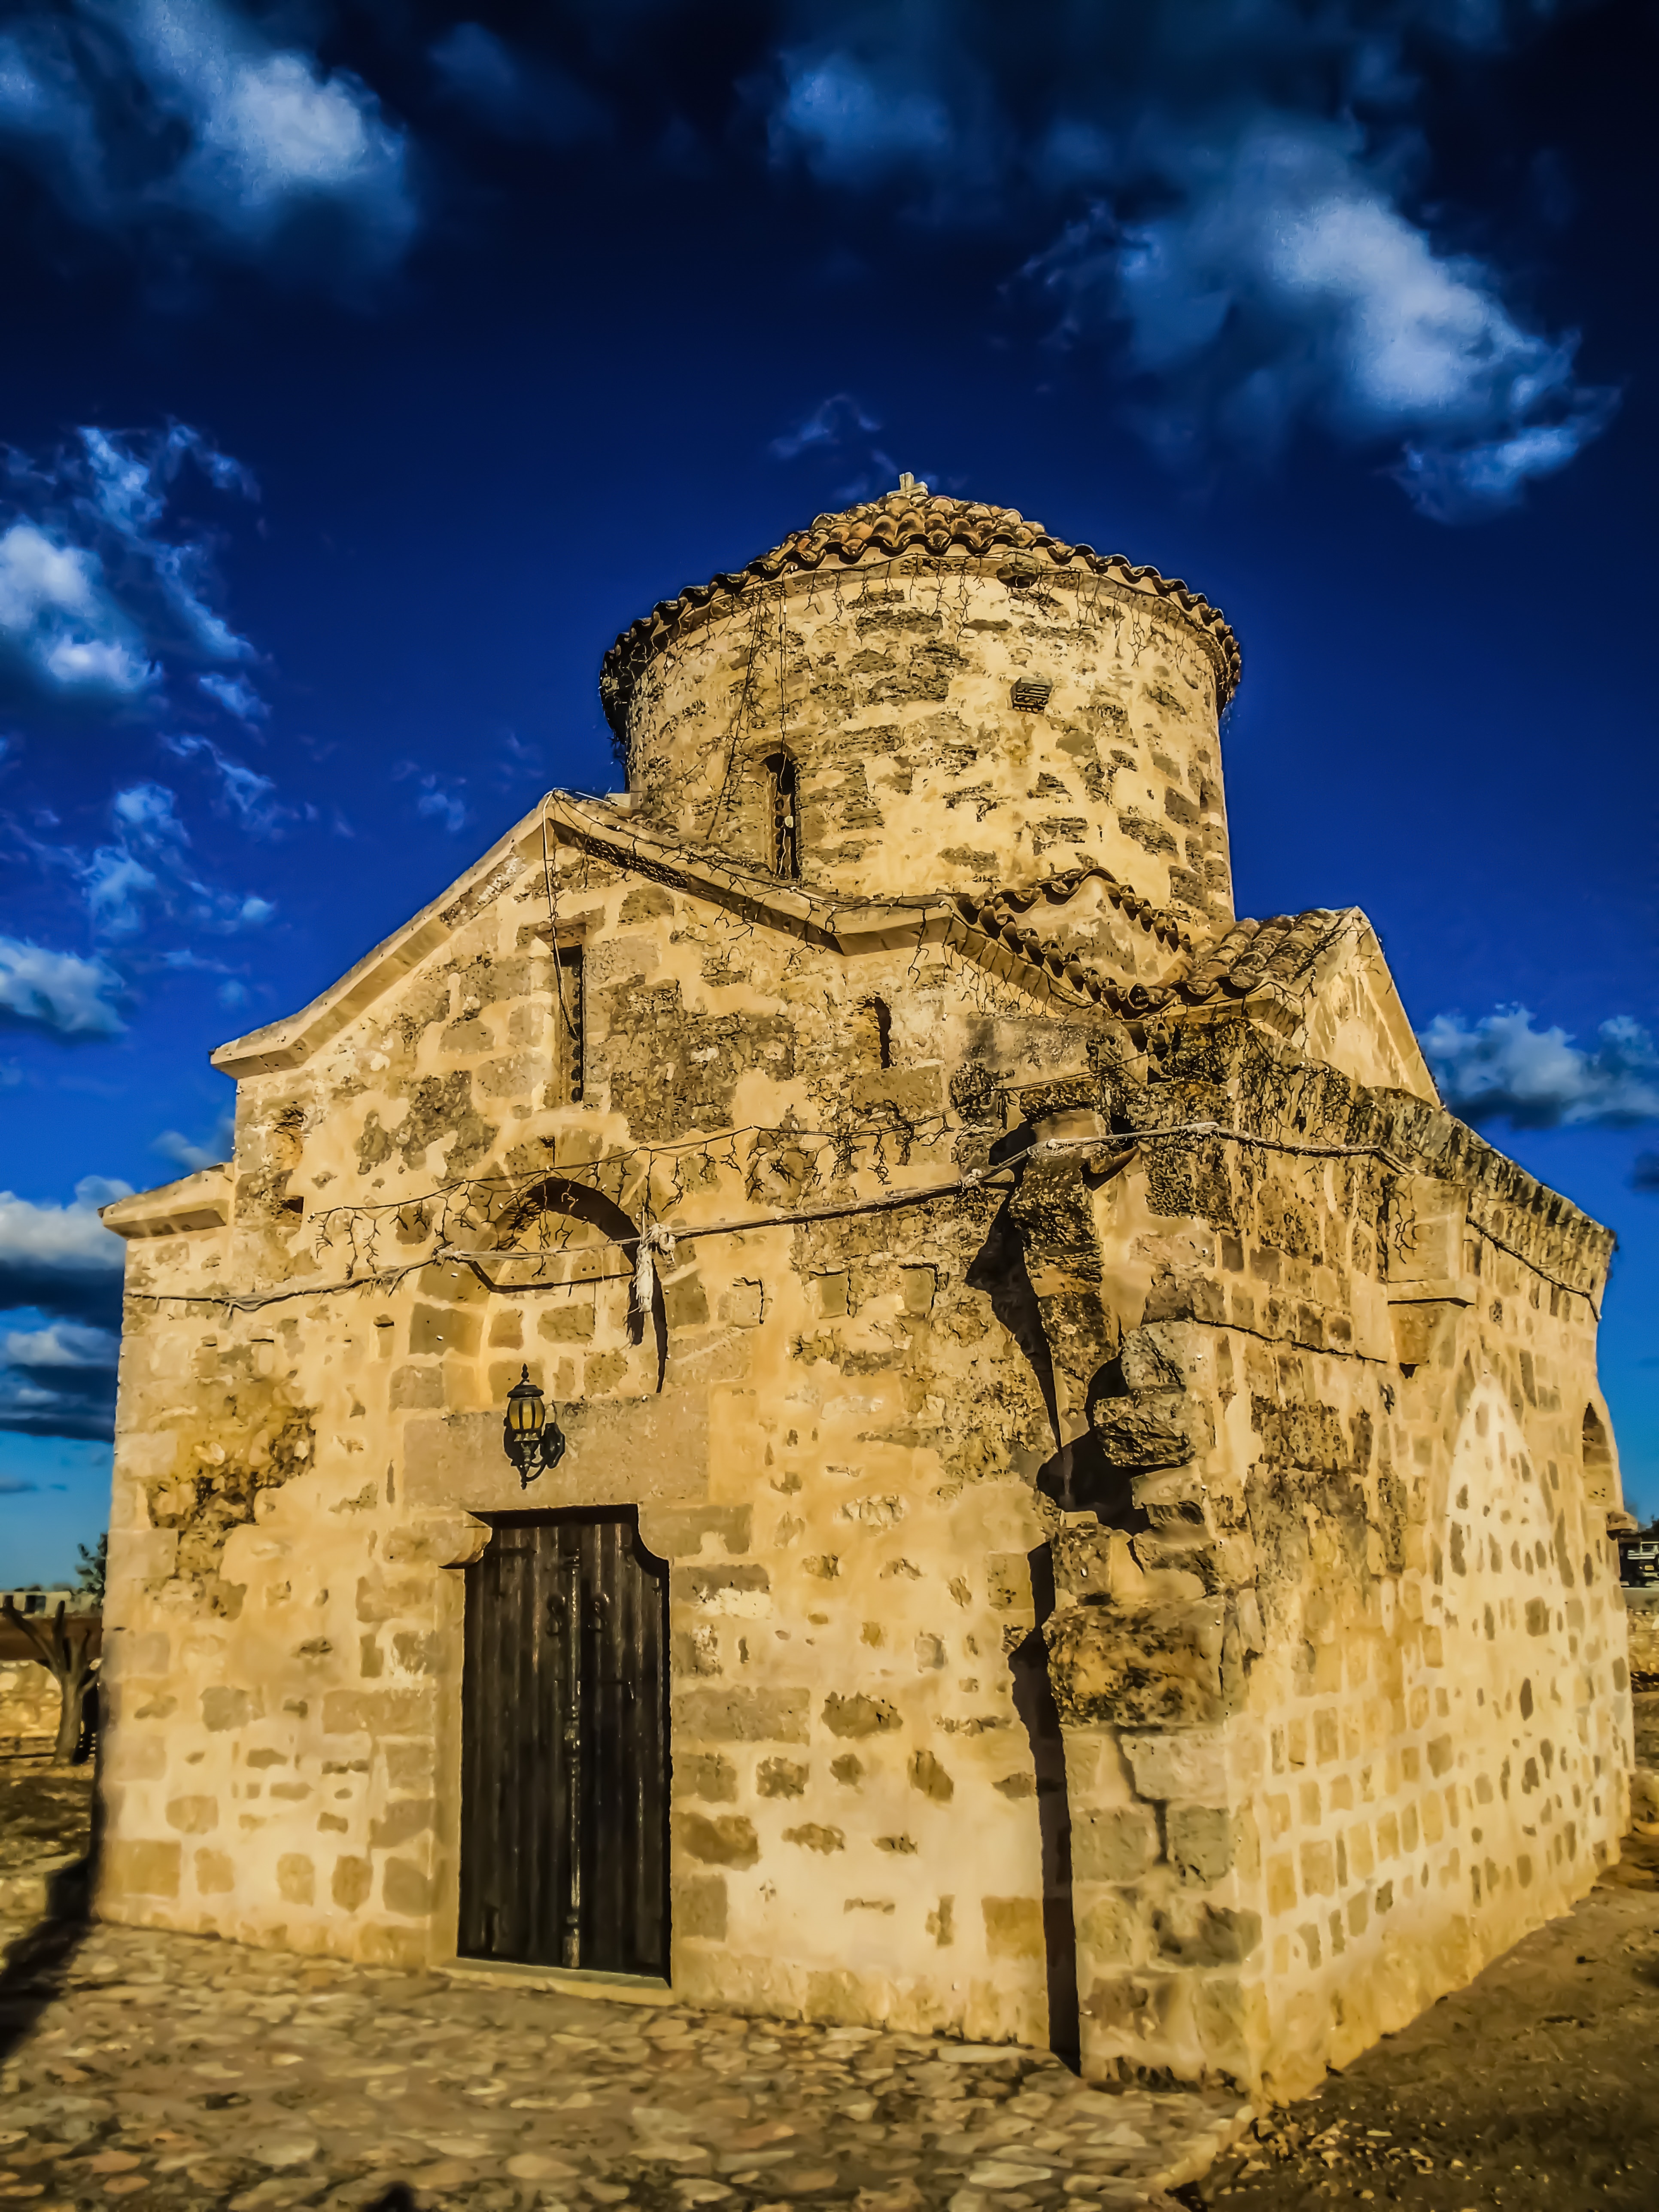
rock, building, landmark, church, cathedral, chapel, place of worship, temple, ruins, monastery, orthodox, abbey, middle ages, cyprus, historic site, ancient history, vrysoules